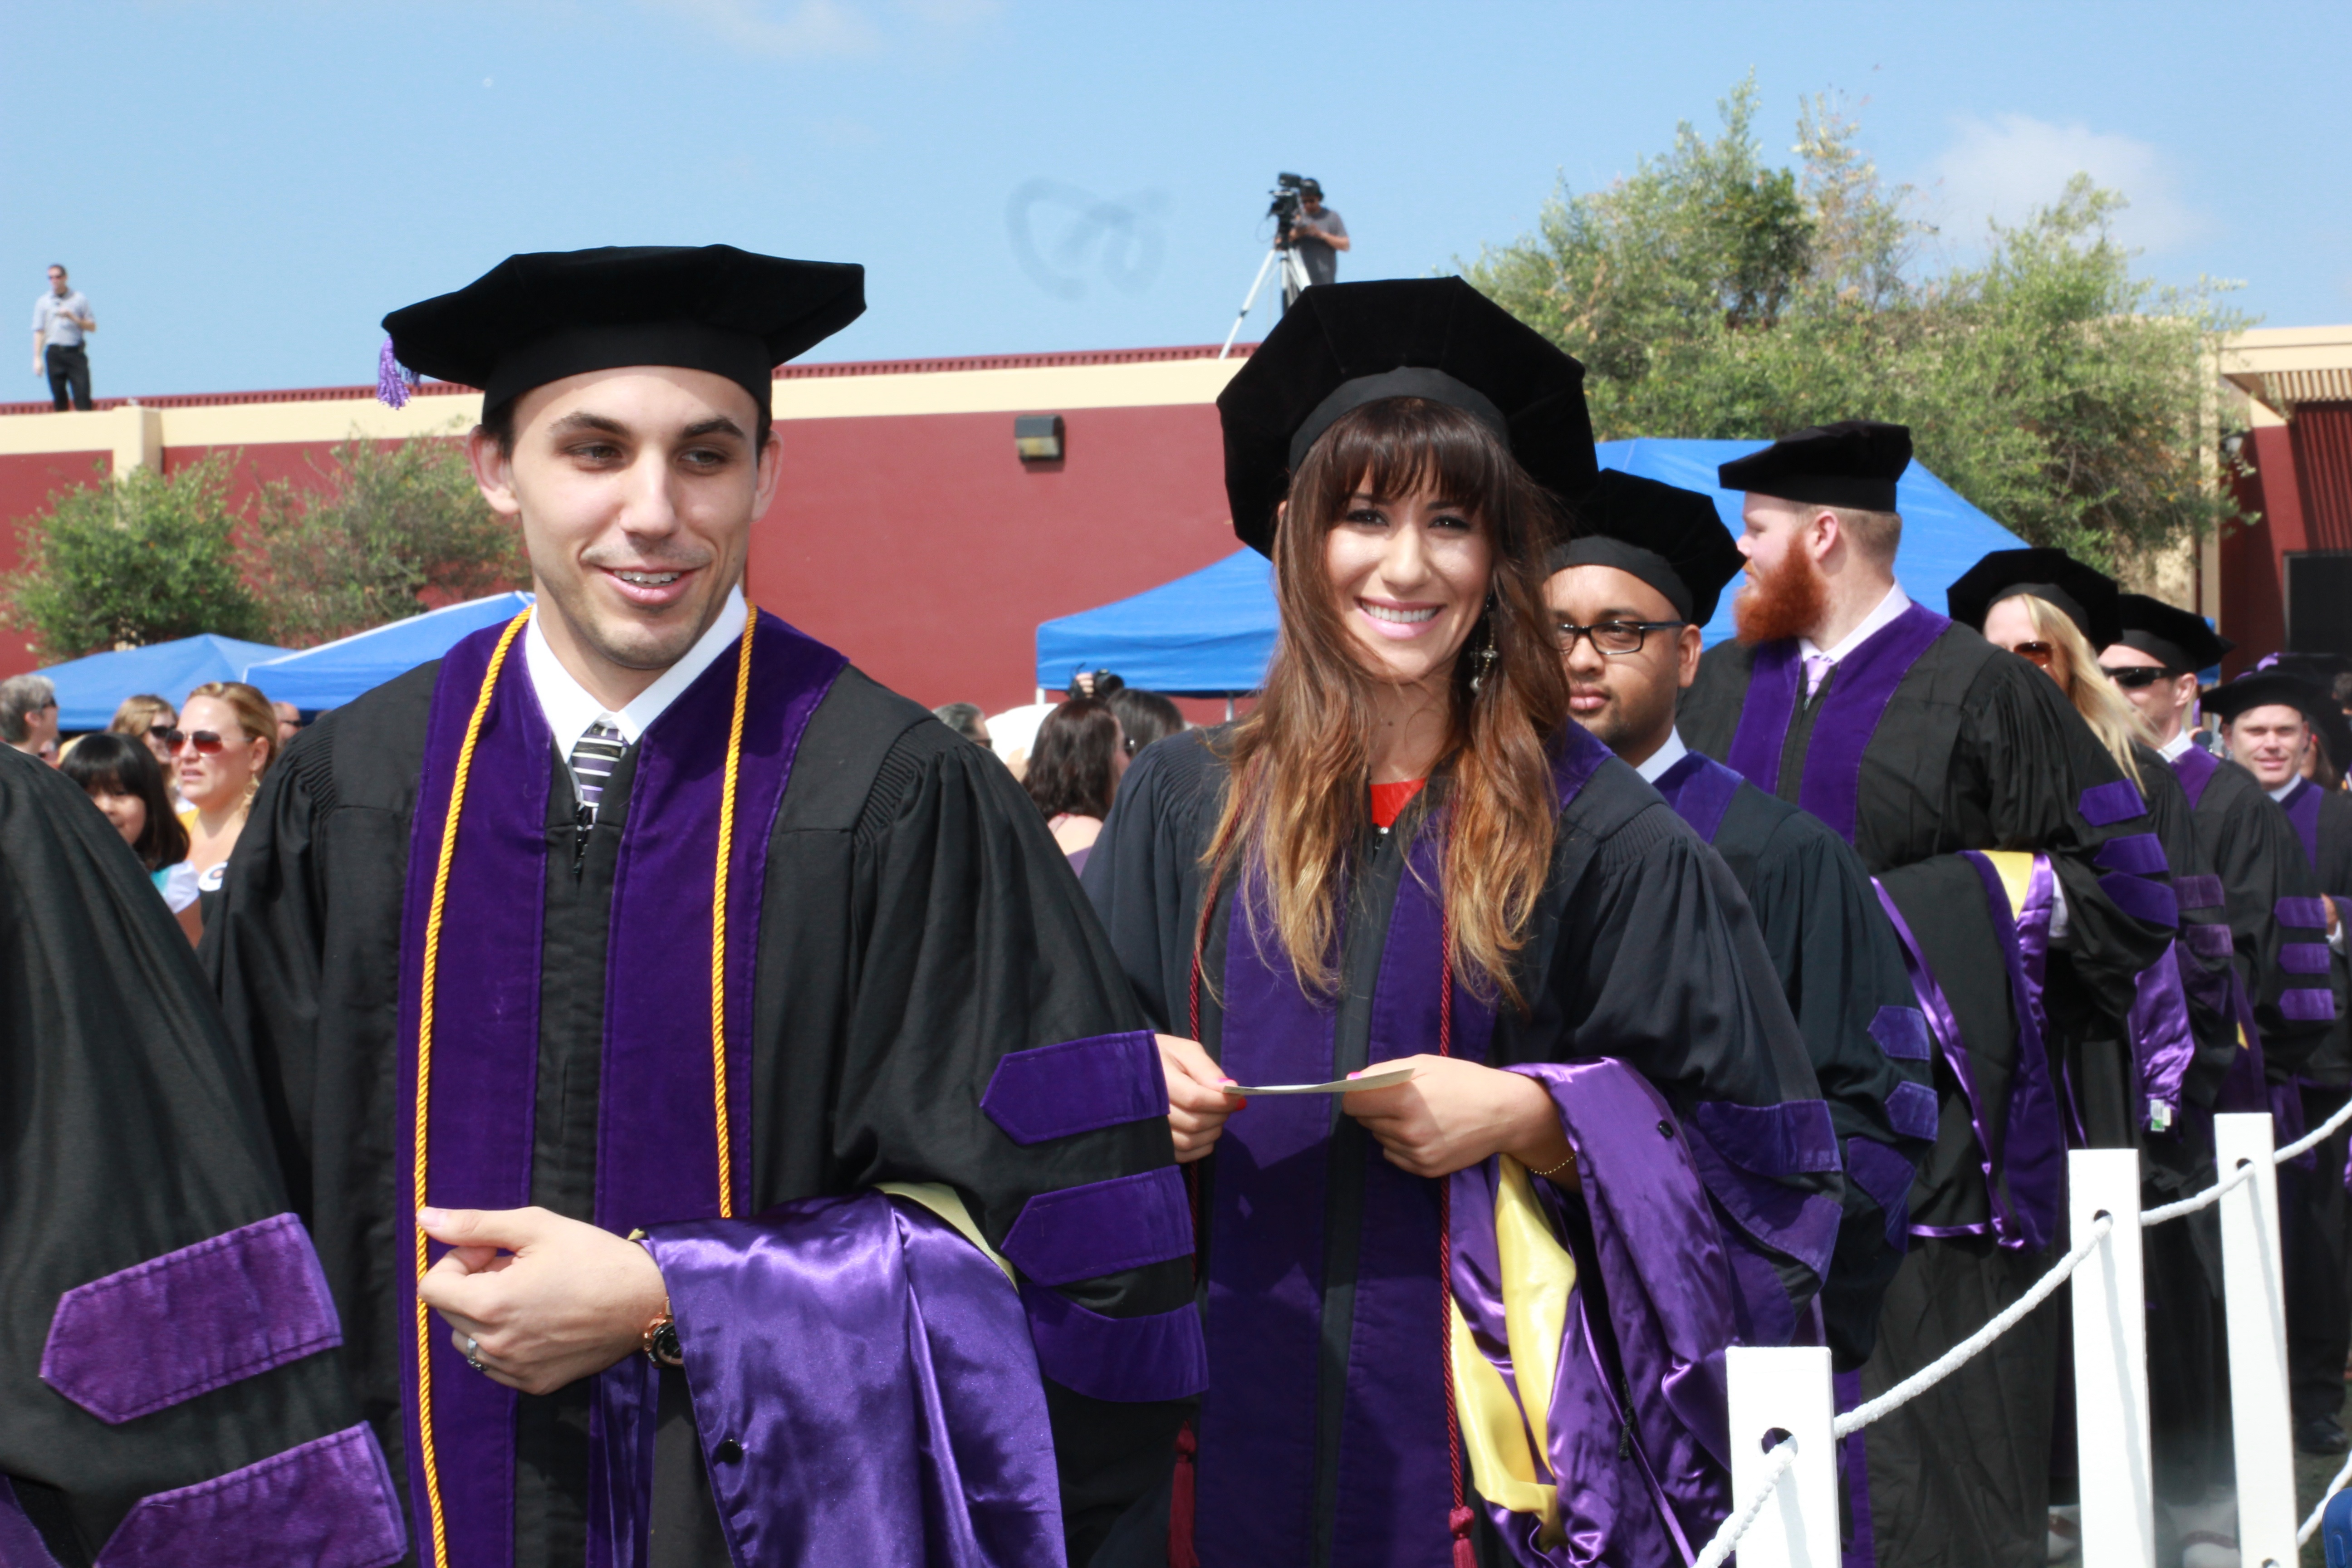
event, graduation, mortarboard, phd, academic dress